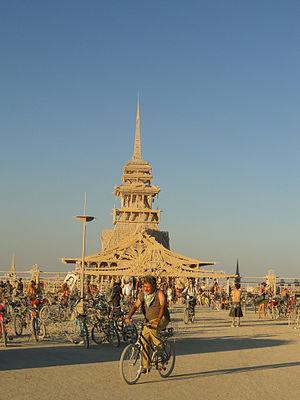
Burning Man est une grande rencontre, qui se tient chaque année dans le désert de Black Rock au Nevada pendant neuf jours. Elle a lieu la dernière semaine d'août, le premier lundi de septembre étant férié aux États-Unis. Souvent considéré comme étant un festival, son organisation et sa communauté insistent sur le fait que Burning Man n'est pas un festival, mais plutôt le rassemblement d'une communauté, dans une ville temporaire, ou encore un mouvement culturel global, basé sur dix principes.